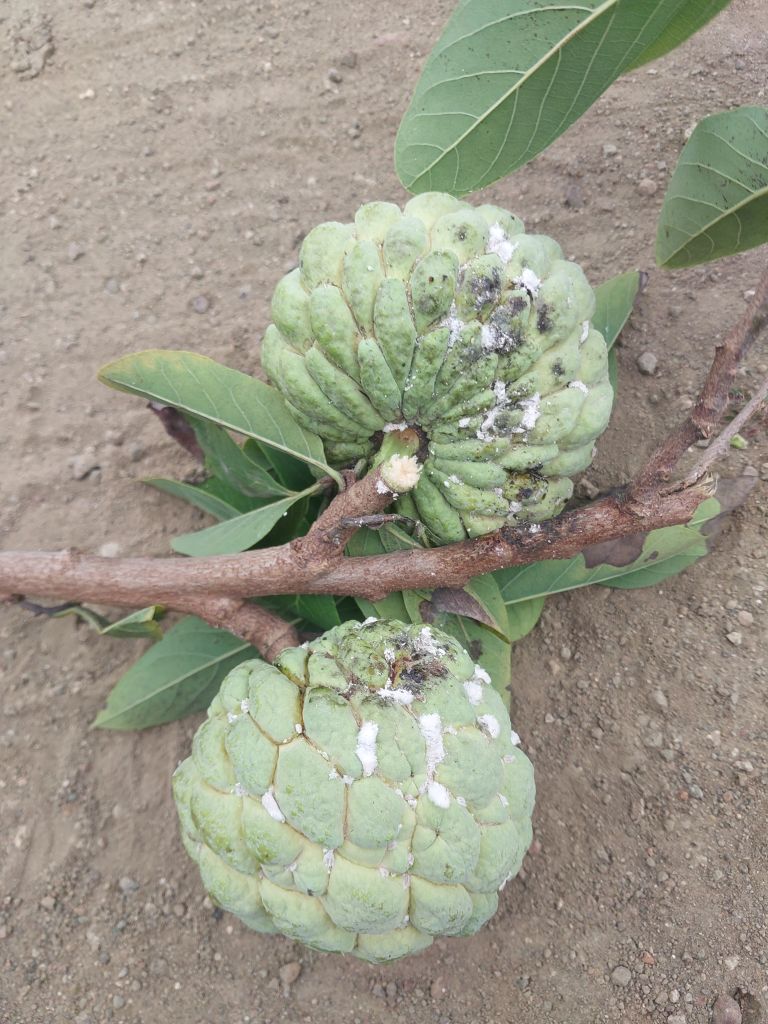
Disease label: Leaf spot on fruit